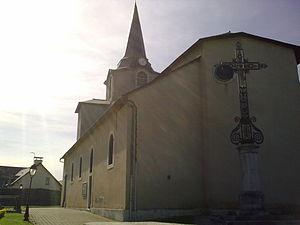
Barzun, France
Barzun est une commune française, située dans le département des Pyrénées-Atlantiques en région Nouvelle-Aquitaine.